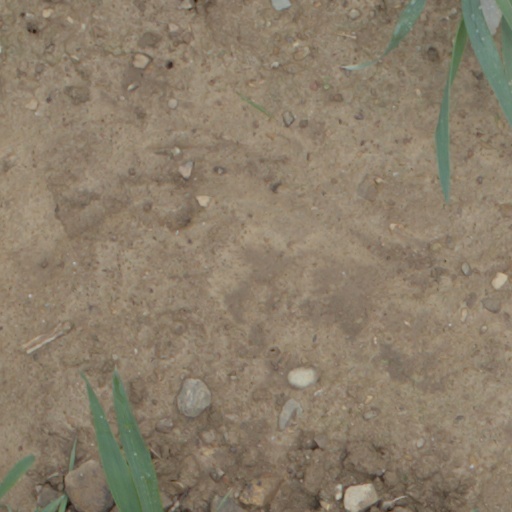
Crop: wheat